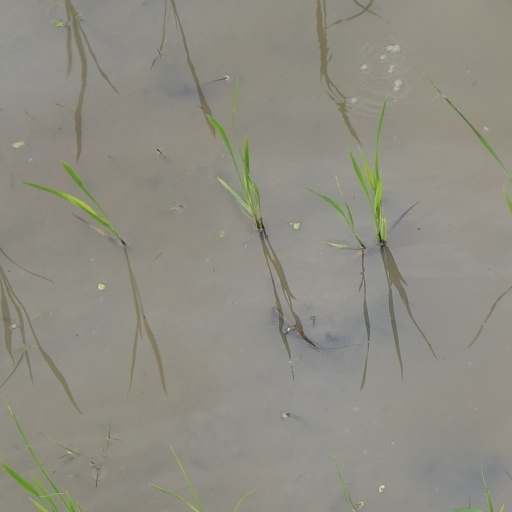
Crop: rice